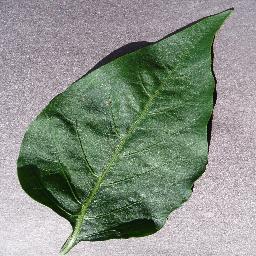
Label: Pepper,_bell___healthy